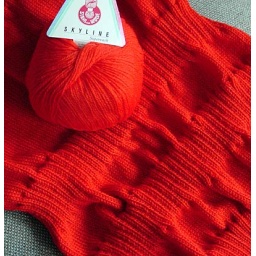
Back (partly shown) of &amp;quot;Tee Party&amp;quot; pullover, knit in Stahlsche Wolle &amp;quot;Skyline&amp;quot; on double bed knitting machine